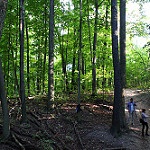
Label: forest